Twerton Park

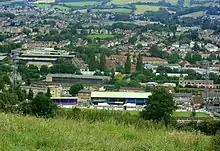
View of Twerton Park from Innox Park

It was expected that it would wipe a third of the debts from the book but in fact, it contributed to heavy losses as hundreds watched from Innox Park above, and more climbed over the fences, when well known band, Fleetwood Mac played. To add to the "farce" the lights and amplifies were all switches off as the band played. The festival would be known as the "Aqua Sulis incident." In 1986, Bristol Rovers moved to Twerton. Contractors moved in to start work on the terraces with repaired and new turnstiles and gates, plus a retaining wall and segregation fencing. The stadium went under heavy reconstruction, with the Bristol End's terracing being implemented, turnstiles at the west end of the stadium were also added to accommodate away fans, costing £80,000. The ground braced itself for crowds approaching 7–8,000. Bristol Rovers' first game at Twerton Park attracted 4,000 against Reading. Before the start of the 1987–88 season Bath and Rovers had stumped up £8,000 for a new pitch.